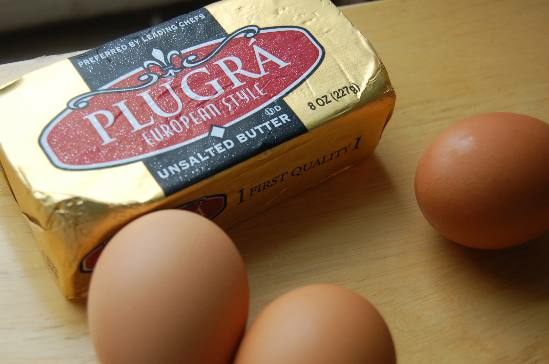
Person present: No